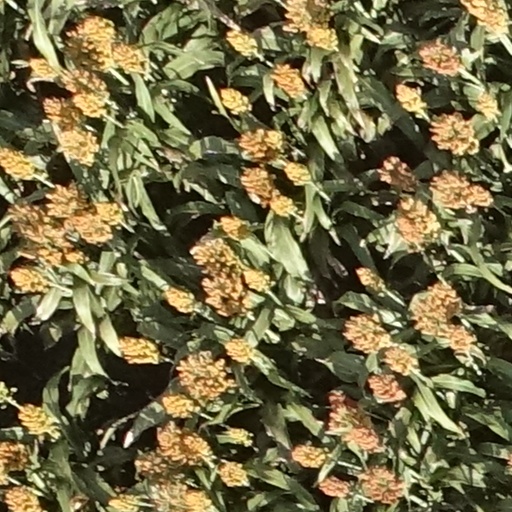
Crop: sorghum